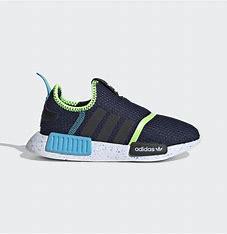
Brand: Adidas
Model: NMD Sale